Ma Ning

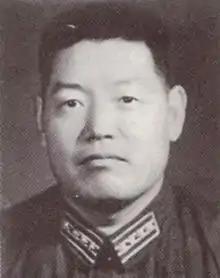
Ma Ning in 1958

Ma Ning (1922 – 3 December 2010) was a Chinese Communist revolutionary and major general of the People's Liberation Army Air Force (PLAAF). A decorated army veteran of the Second Sino-Japanese War and the Chinese Civil War, he transferred to the Air Force after being handicapped by battle wounds. He trained to become a bomber pilot and fought in the Battle of Yijiangshan Islands. He rose rapidly during the Cultural Revolution, and was appointed Commander of the PLAAF in 1973 following the Lin Biao incident. After the end of the Cultural Revolution in 1976, he was removed from the command for his association with the radical Gang of Four.